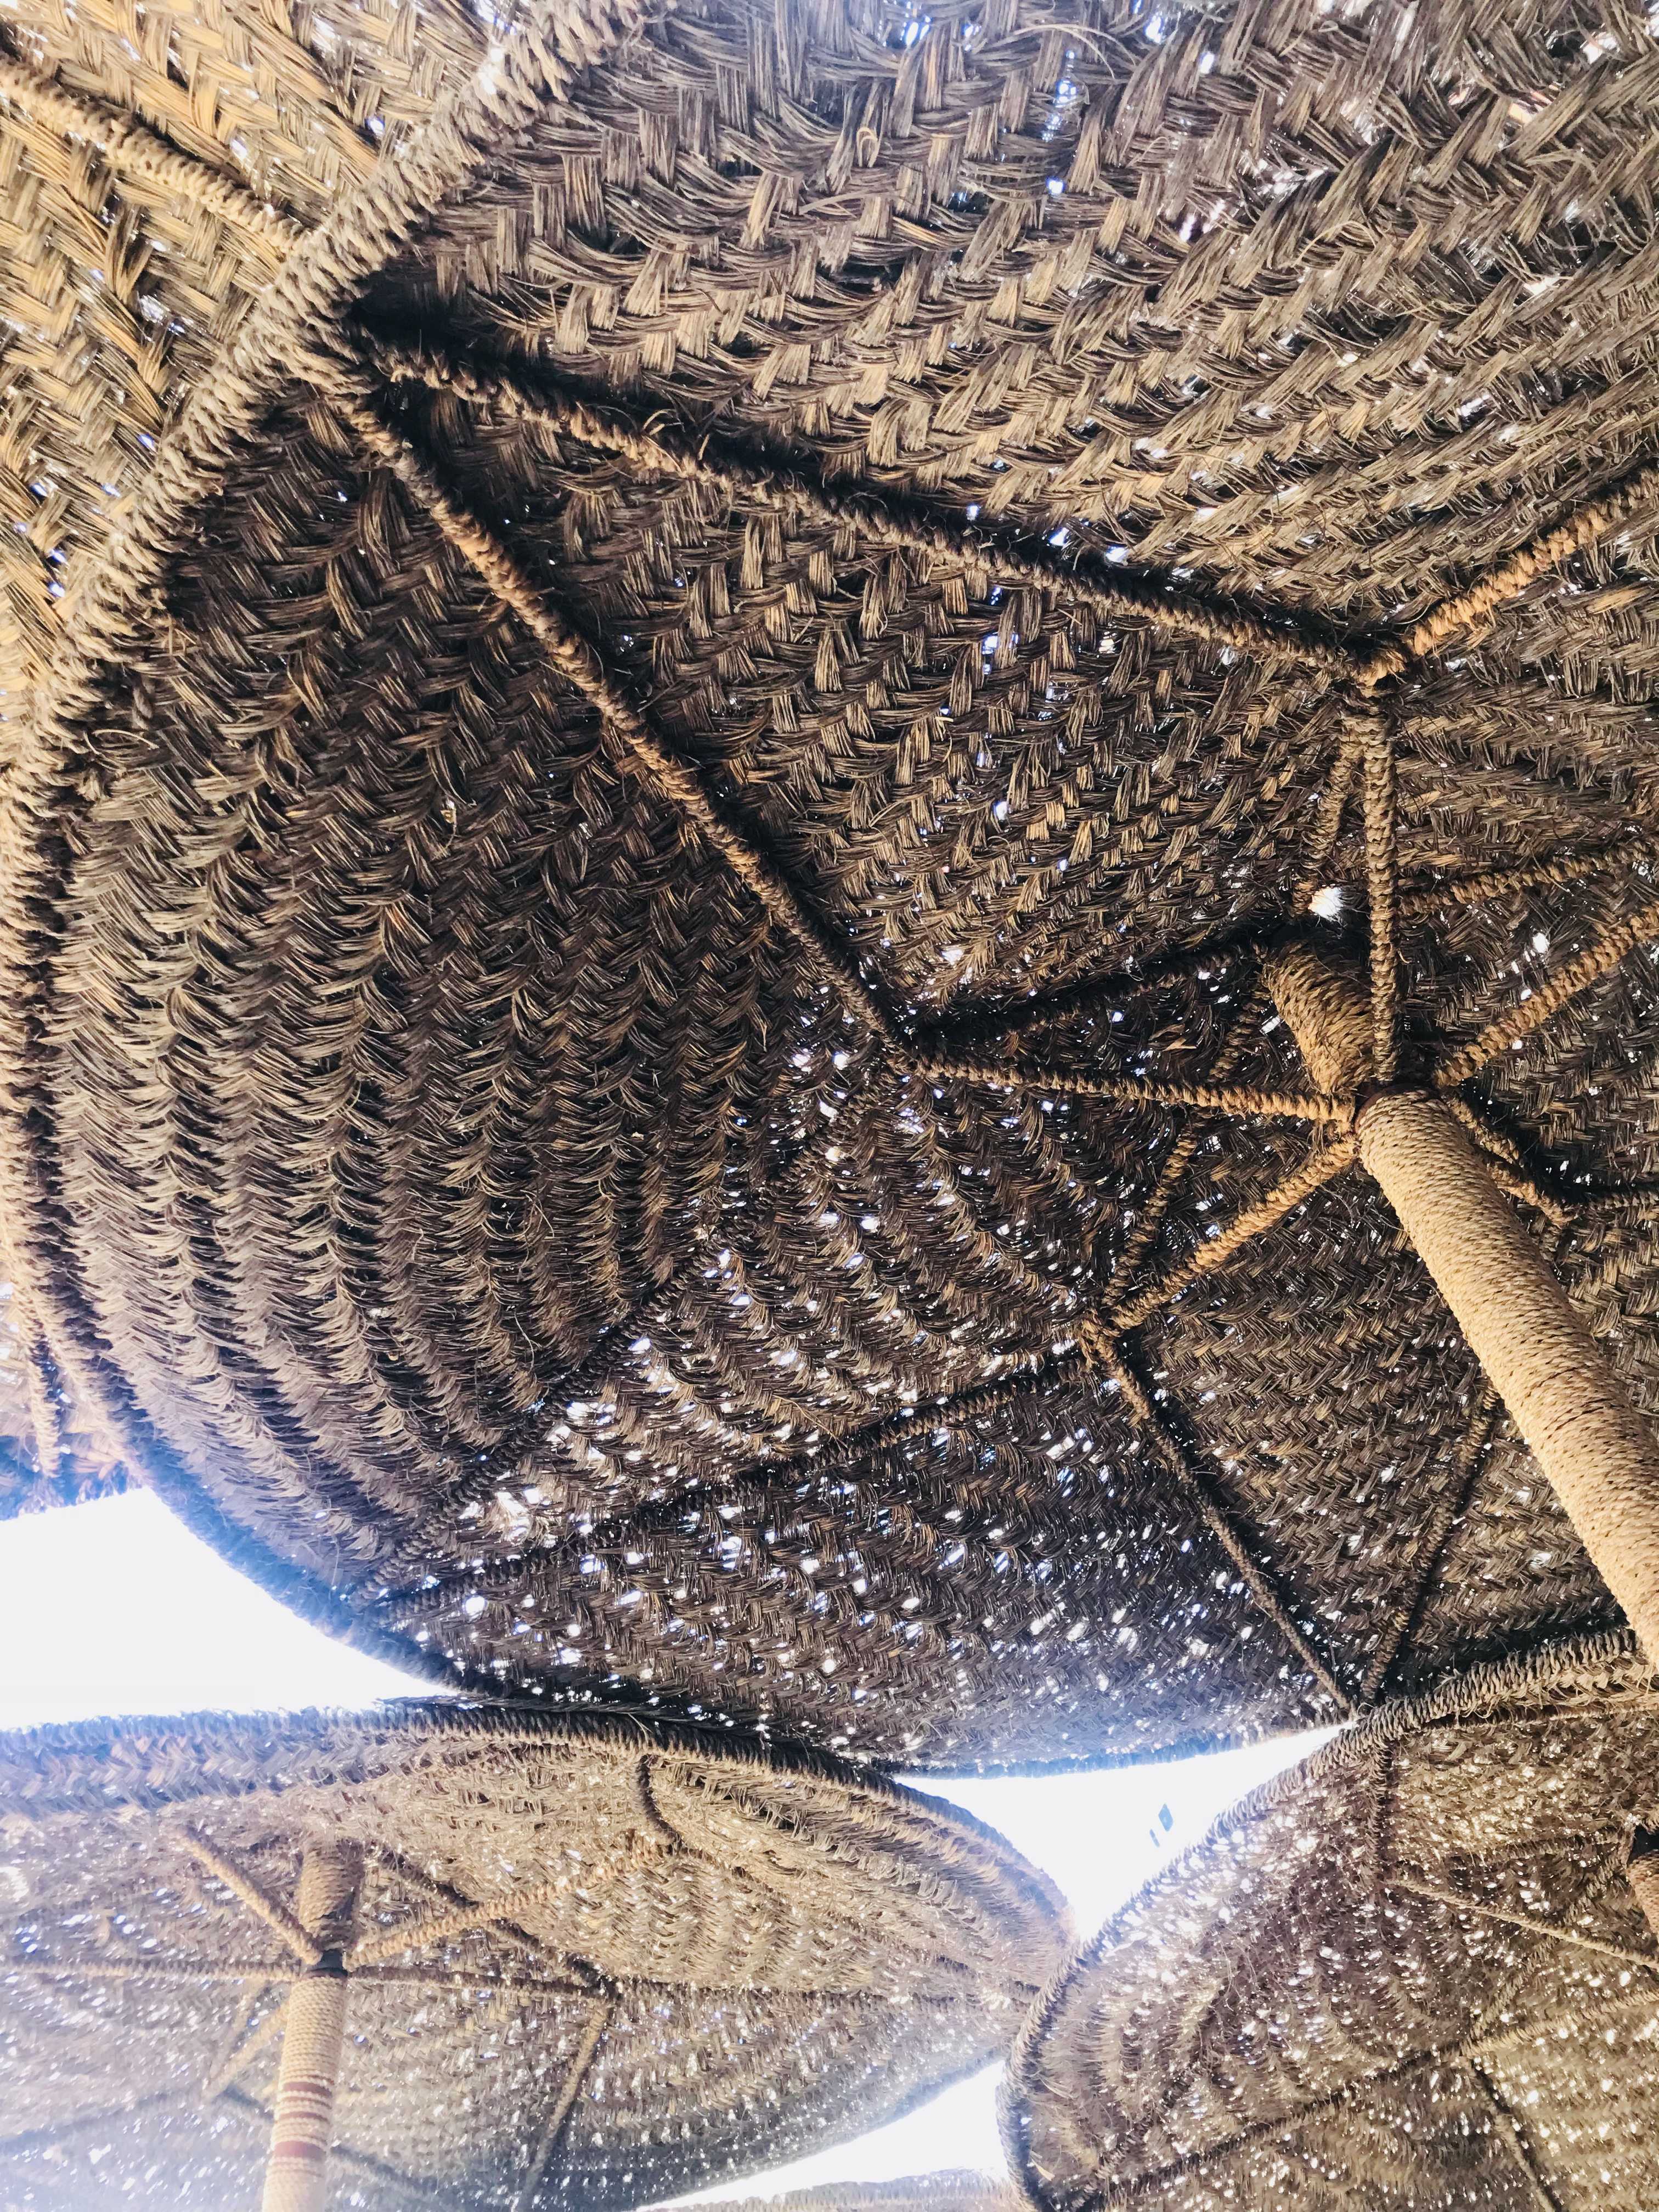
natural, tree, architecture, plant, visual arts, rock, art